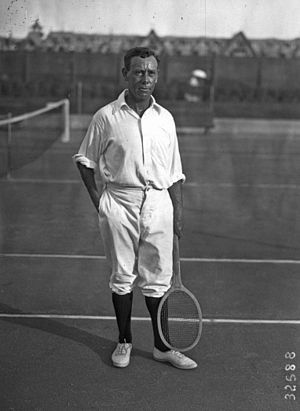
Australasian Championships 1907
Horace Rice vandt herresingletitlen
Horace Rice
Australasian Championships 1907 var en tennisturnering, der blev spillet udendørs på græsbaner. Det var den tredje udgave af Australasian Championships, som senere udviklede sig til den nuværende grand slam-turnering Australian Open. Mesterskaberne blev spillet i Auchenflower i Brisbane, Australien i perioden 18. - 24. august 1907. Der blev spillet to mesterskabsrækker: herresingle og herredouble.